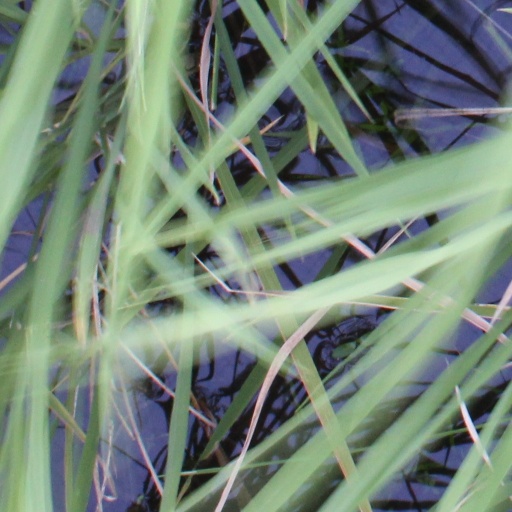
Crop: rice